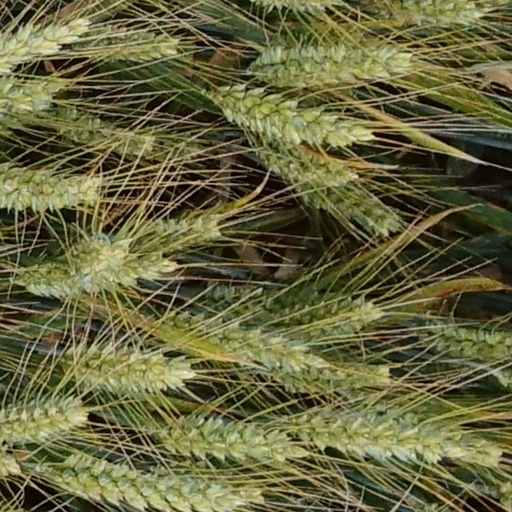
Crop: wheat